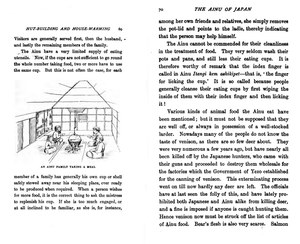
Dictionnaire de John Batchelor (1854-1944), The Ainu of Japan, 1892 ː repas en famille.
Les Aïnous, aussi appelés Utari, constituent une population aborigène vivant dans le Nord du Japon et à l'extrême Est de la Russie. Vers -1300, leurs ancêtres auraient migré vers Hokkaidō, les îles Kouriles, l'île de Sakhaline et le sud de la péninsule du Kamtchatka, soit 1 000 ans avant les peuples de Wa qui sont les ancêtres culturels du peuple Yamato, formant l'essentiel des Japonais actuels, arrivés par l'île de Honshū.